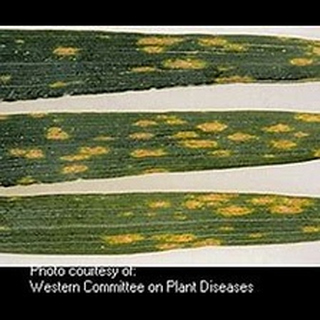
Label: wheat_tan_spot